Bera Mawr

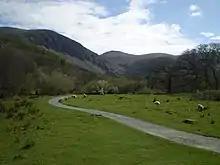
Bera Mawr from the path to Aber Falls

Bera Mawr is a summit in the Carneddau mountains in north Wales, height 794 metres. It and Bera Bach are together known as the Berau, or northern Carneddau. The summit is a large rock tor, characteristic of the western Carneddau. There are views of Llwytmor and Foel-fras to the north-east, Garnedd Uchaf to the south-east, Bera Bach to the south, Drosgl to the west and the Menai to the north-west.